The Long Ryders

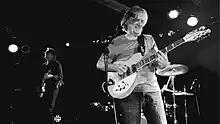
The Long Ryders performing in 2023.

The Long Ryders are an American alternative country and Paisley Underground band, principally active between 1982 and 1987, who have periodically regrouped for brief reunions (2004, 2009, 2014, 2016). In 2019 they released a new studio album – their first in 32 years – and played a series of tour dates.